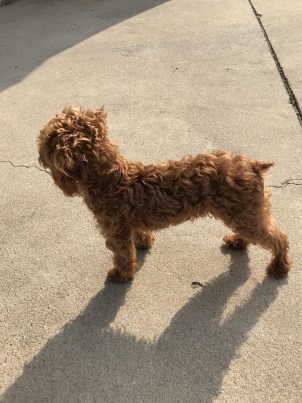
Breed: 7449-n000128-teddy